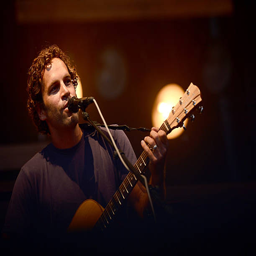
soft rock artist performs onstage during day of festival .